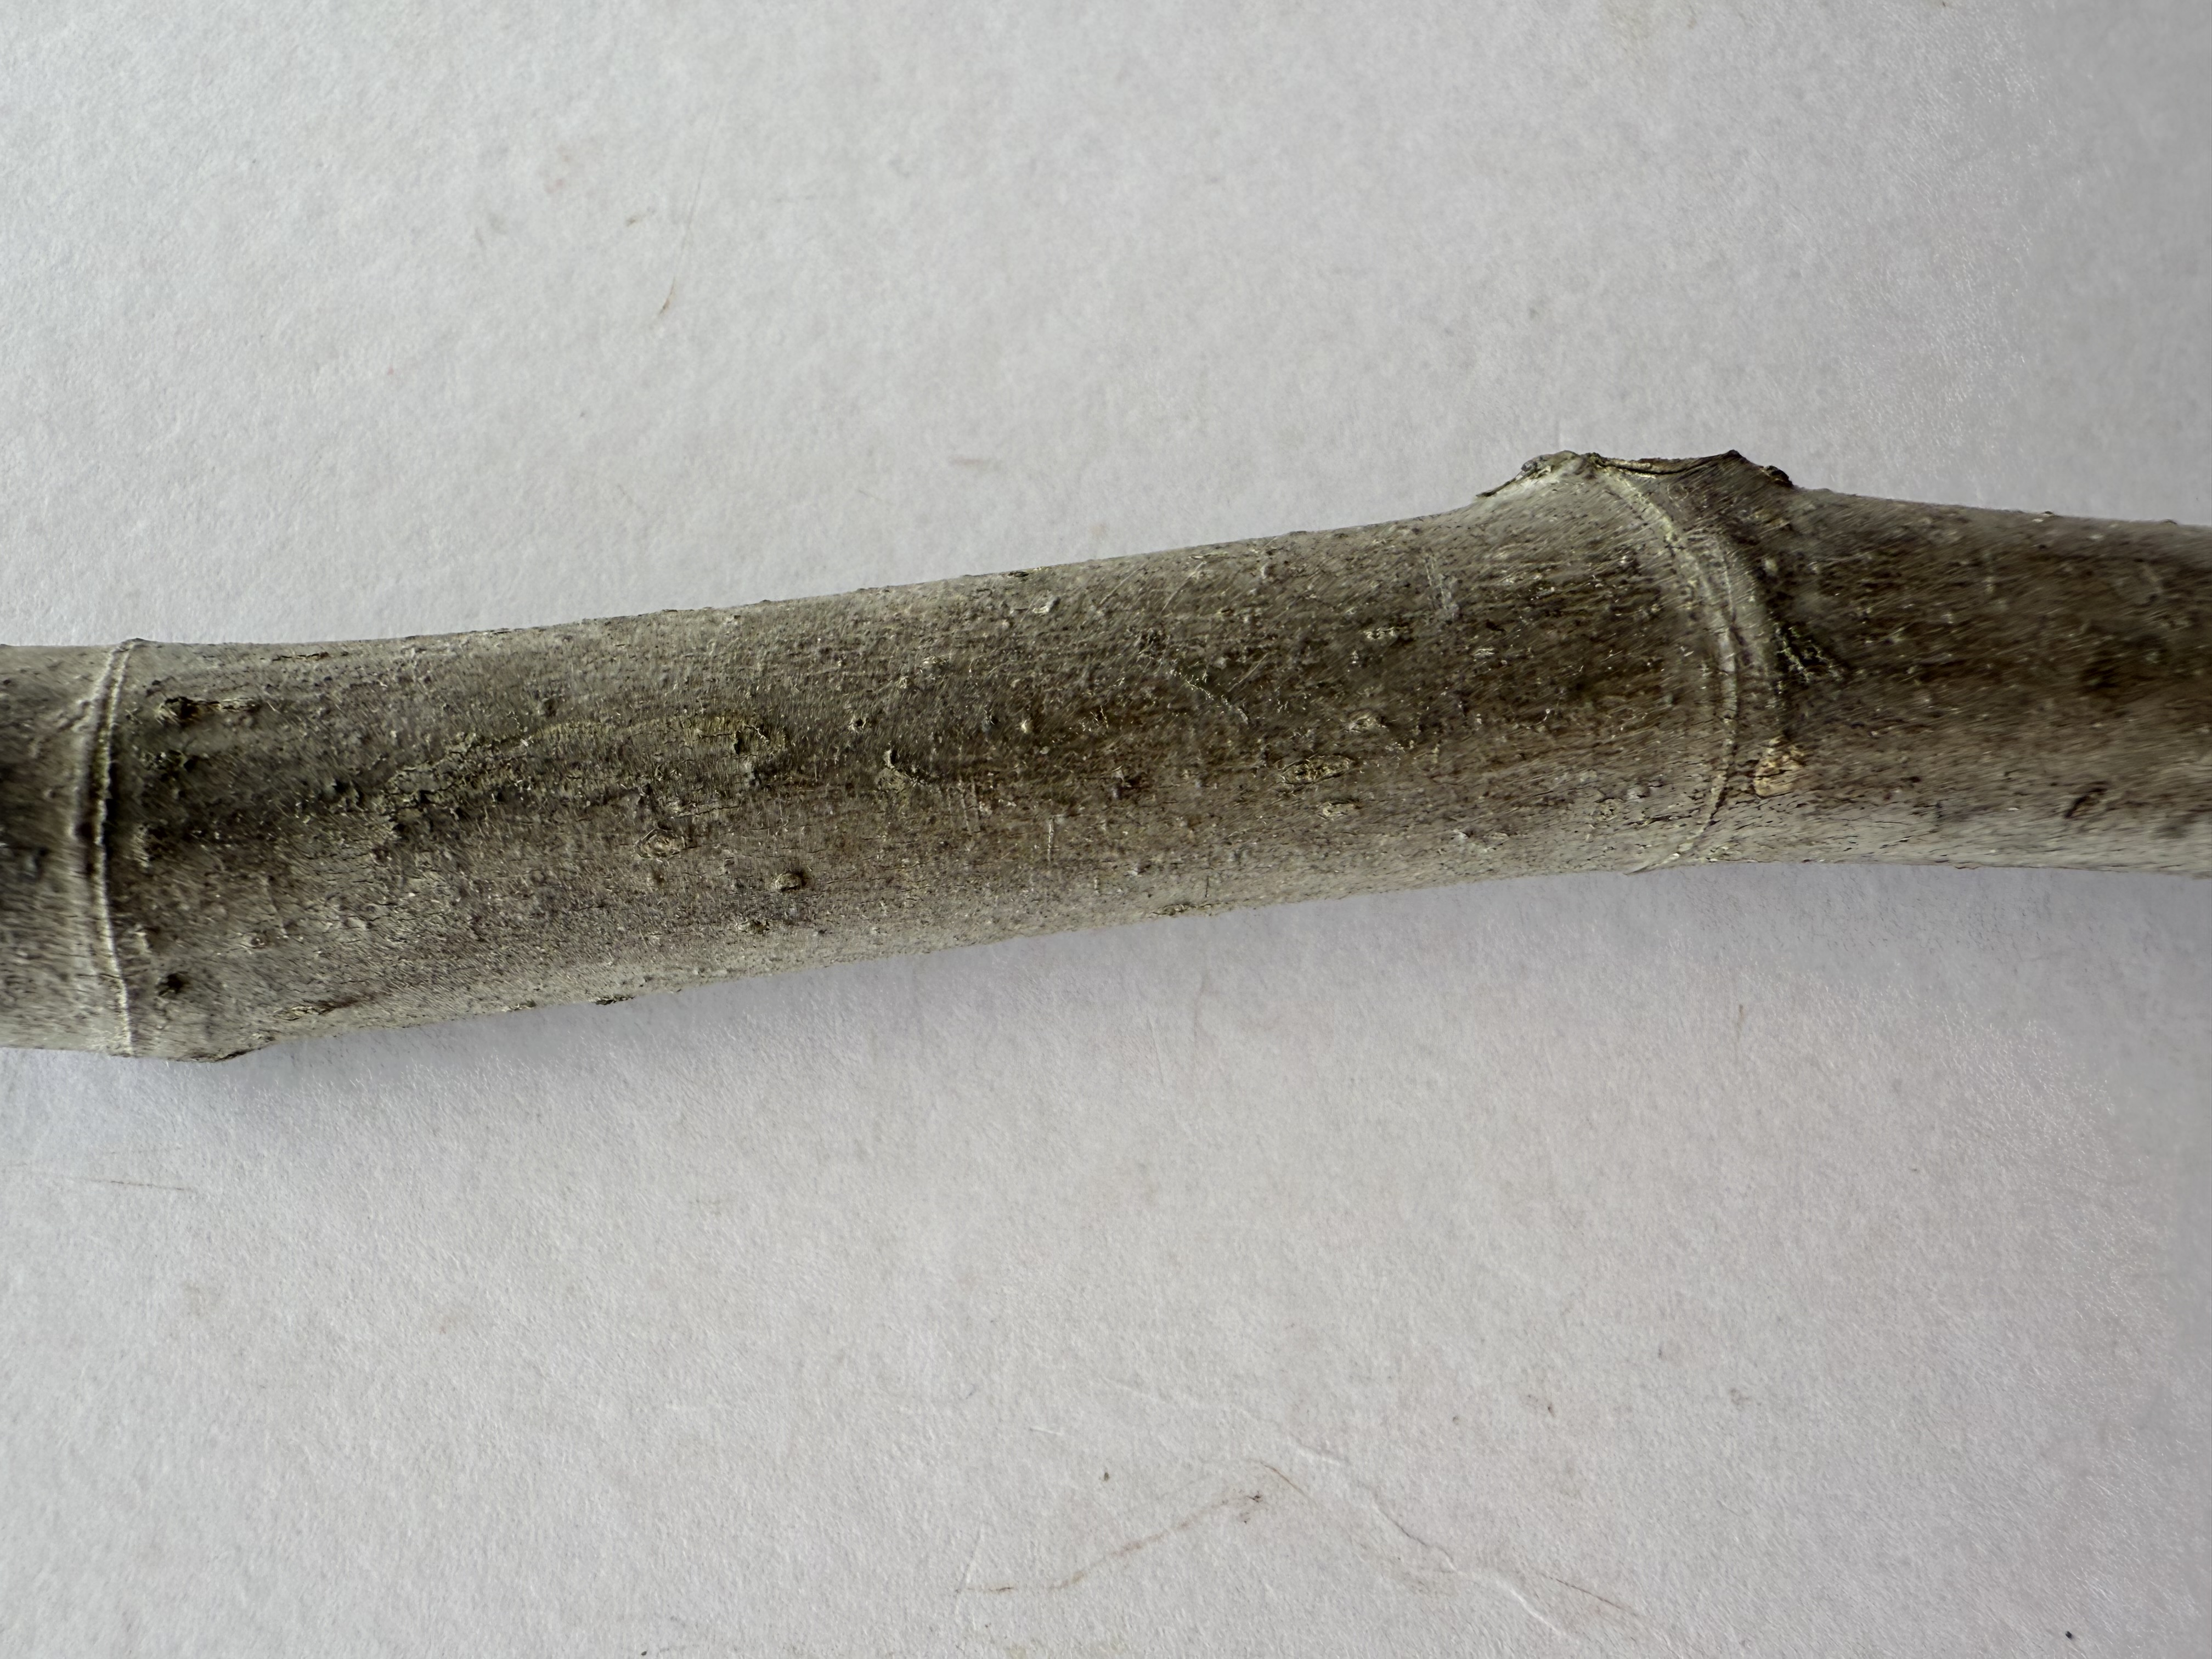
Variety: Black Fig